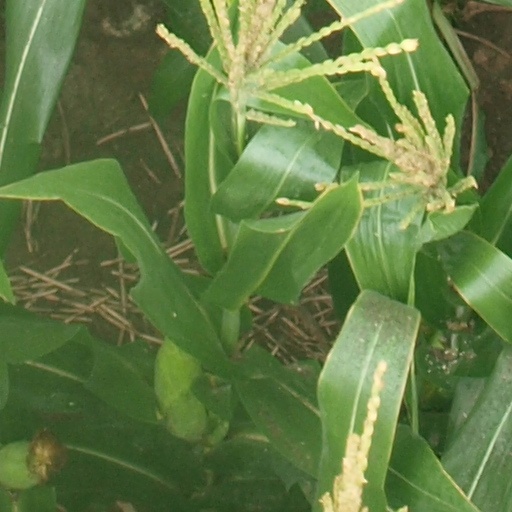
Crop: maize; corn